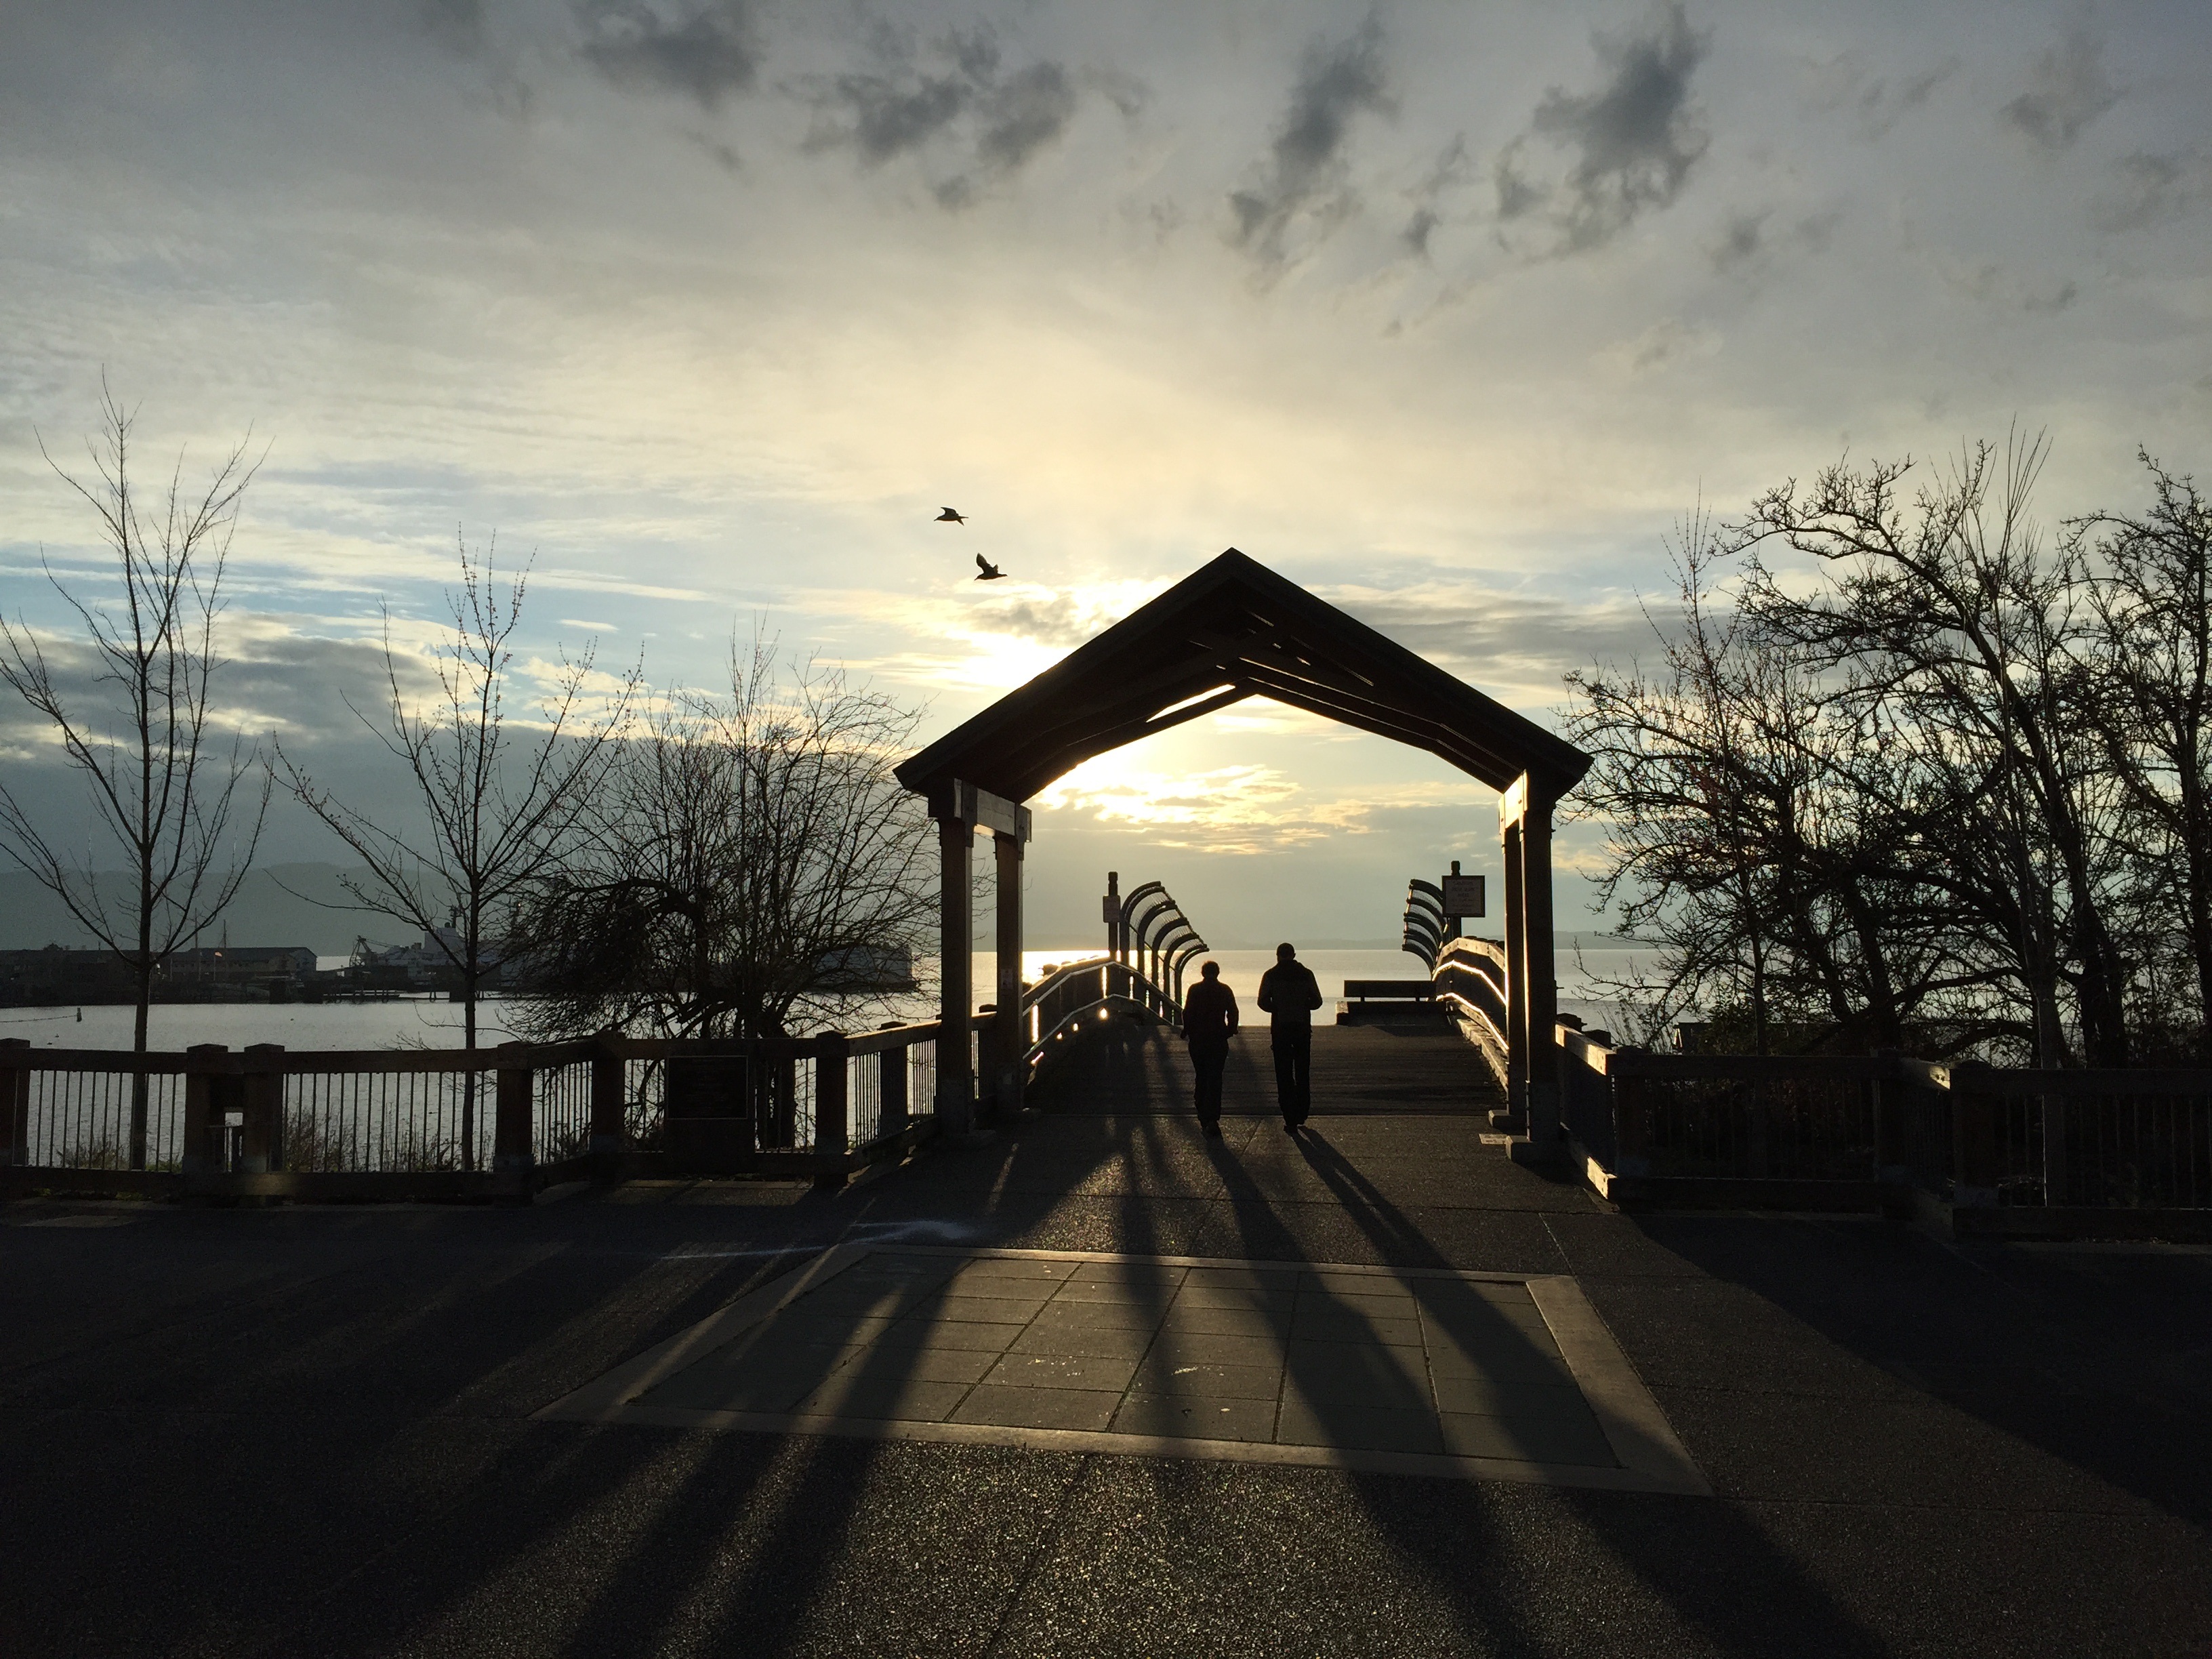
tree, horizon, cloud, architecture, structure, sky, sunrise, sunset, road, bridge, sunlight, morning, dawn, asphalt, dusk, walk, evening, shadow, bay, street light, boulevard, lane, infrastructure, road surface, meteorological phenomenon, fixed link